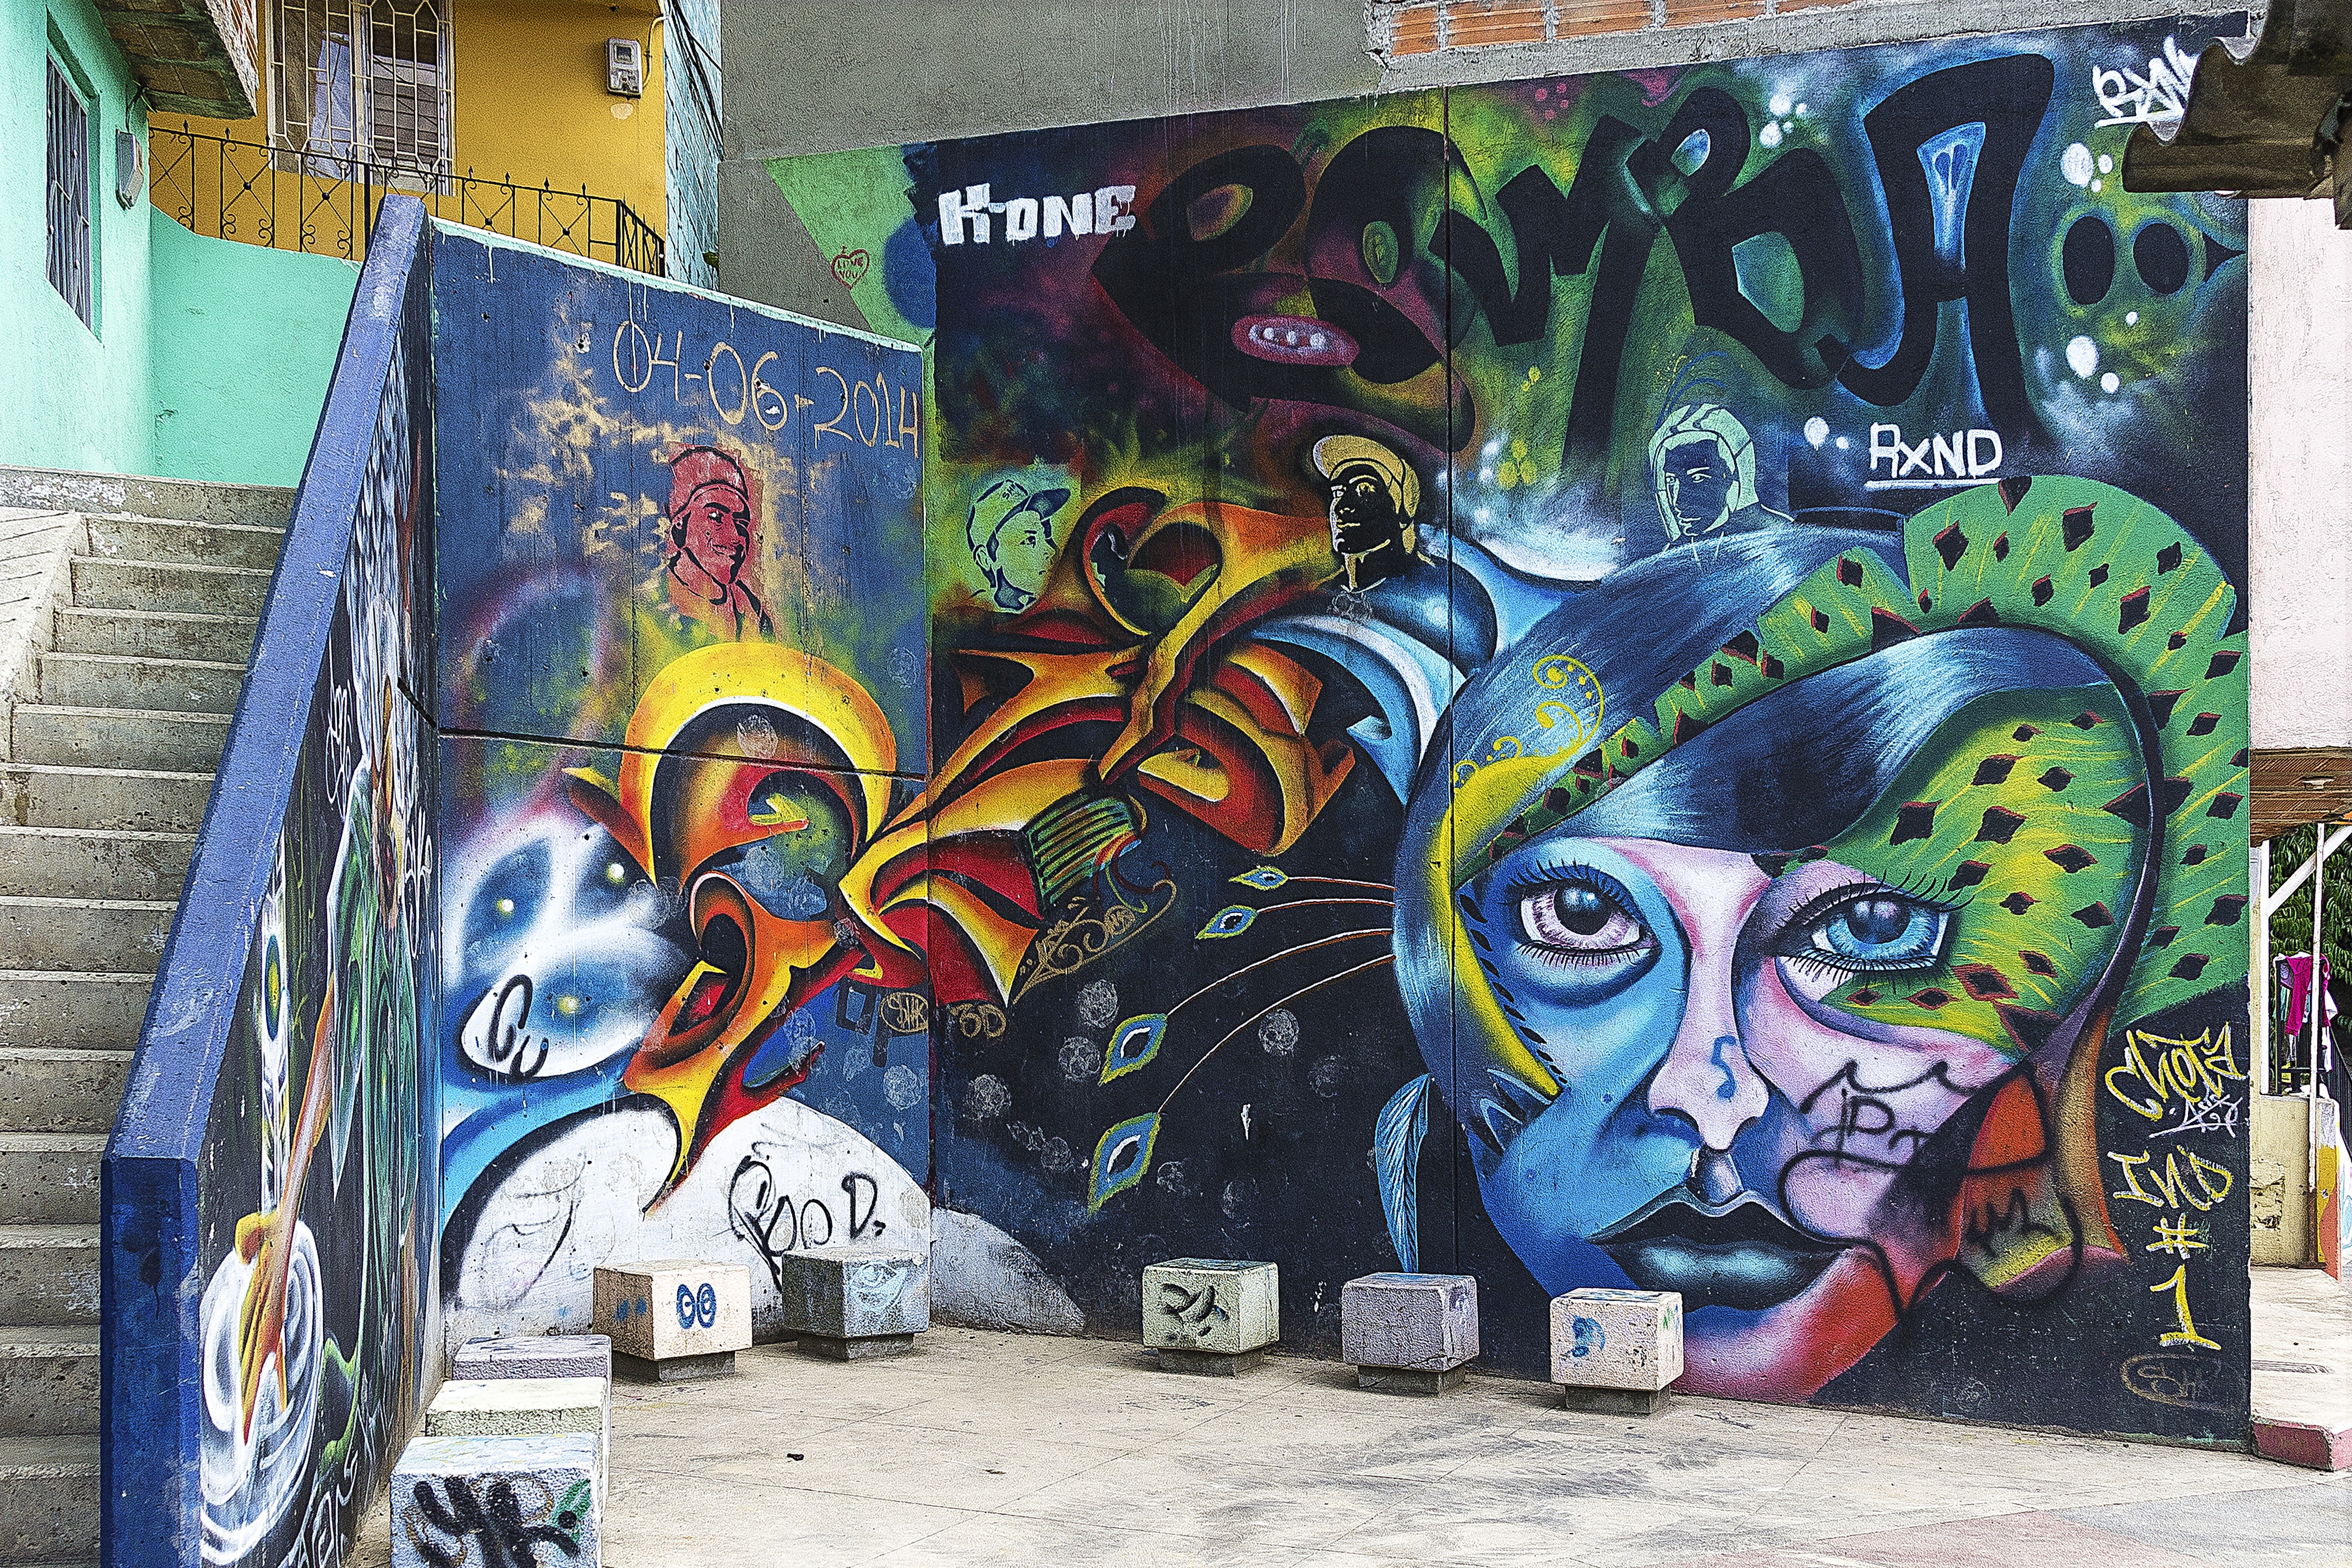
road, street, building, city, urban, artistic, facade, grunge, graffiti, street art, face, art, background, mural, spray paint, painted, tags, tagging, colombia, graffiti wall, graffiti art, medellin, urban area